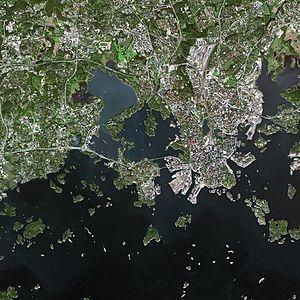
Helsinki, est la capitale et la plus grande ville de la Finlande avec 642 045 habitants dans la commune et 1 456 619 dans le Grand Helsinki. Helsinki est la capitale la plus septentrionale du monde après Reykjavik, capitale de l'Islande. La ville a la plus forte population immigrée de tout le pays. Il y a plus de 130 nationalités résidant dans la ville d'Helsinki. Elle s'étale sur une presqu'île entourée d'un grand nombre d'îles et est fortement caractérisée par la présence de l'eau. Helsinki est un port marchand ouvert sur le golfe de Finlande.